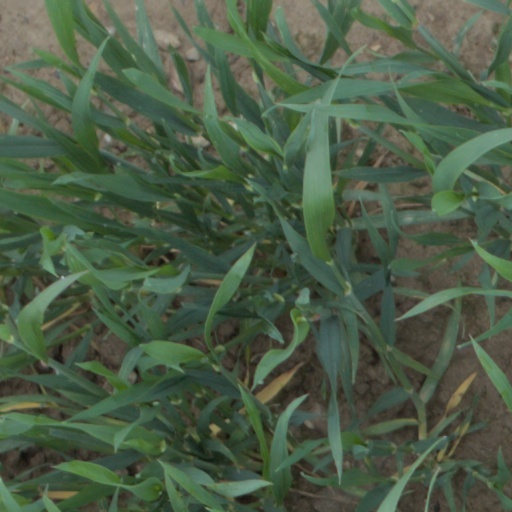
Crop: wheat